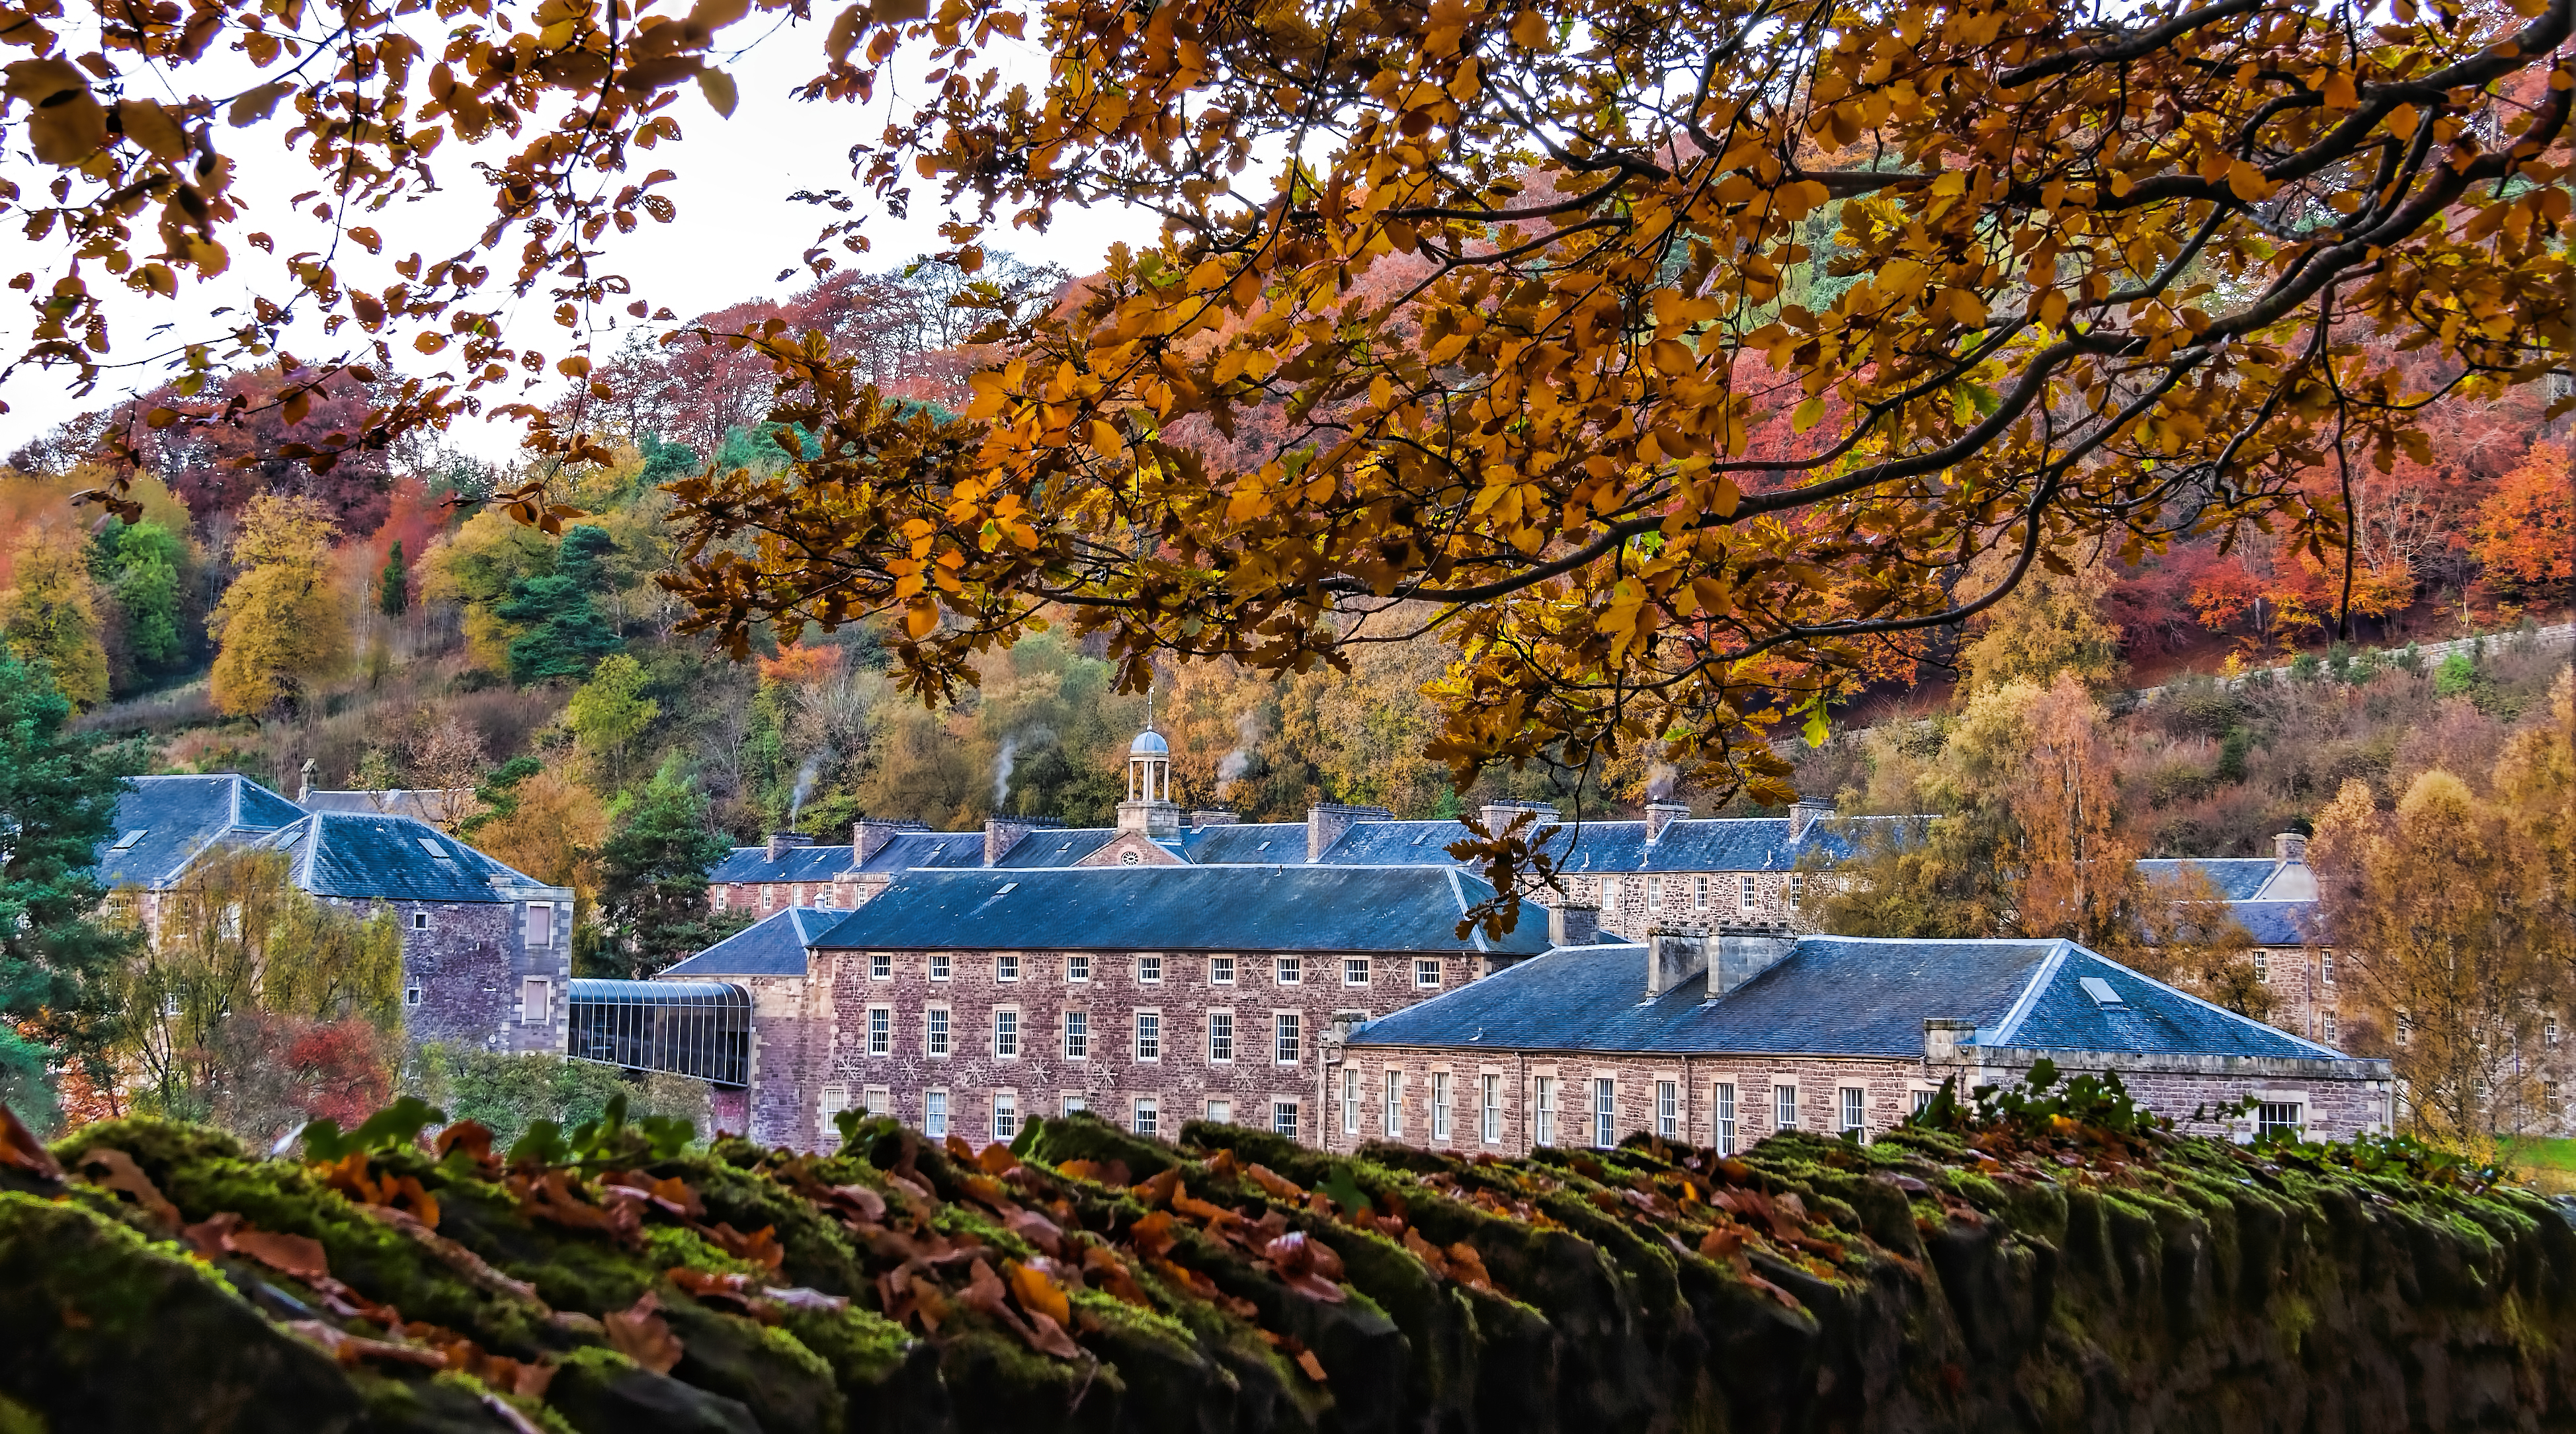
tree, lawn, sunlight, leaf, flower, river, valley, autumn, park, garden, season, unesco, worldheritagesite, clyde, newlanark, robertowen